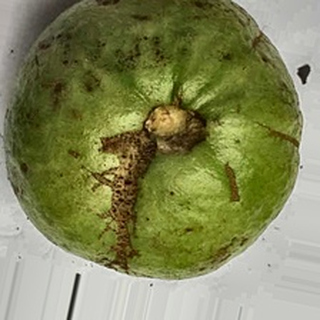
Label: guava_anthracnose